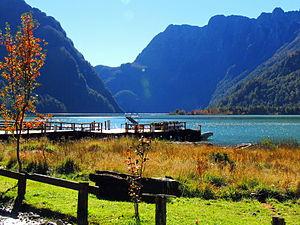
La province de Río Negro est une province de l'Argentine. Elle est située au sud du pays, en Patagonie. Elle est bordée au nord par la province de La Pampa, à l'est par celle de Buenos Aires, au sud par le Chubut et à l'ouest par le Neuquén et, séparée par la cordillère des Andes, par la République du Chili.
Le parc national Nahuel Huapi est un parc national situé en Patagonie en Argentine. Il s'étend sur 717 261 hectares répartis entre les provinces de Neuquén et de Río Negro.
Le Lac Frías est un lac andin d'origine glaciaire situé en Argentine, à l'ouest de la province de Río Negro, dans le département de Bariloche, en Patagonie.